Fryderyk Pautsch

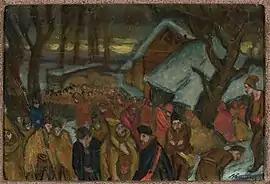
War Transports from Serbia

Thanks to a scholarship, he was able to study in Paris, at the Académie Julian, from 1905 to 1906. When he returned, he settled in Lwów, but paid frequent visits to Pokuttia (southeast Galicia), where he painted scenes featuring the Hutsul people and their culture. In 1908, he became a member of the Society of Polish Artists ("Sztuka"). Four years later, he joined the Vienna Hagenbund. That same year, he was appointed Professor of Decorative Painting at the State Art Academy in Breslau, now Wrocław. He exhibited frequently, under the name "Friedrich Pautsch", notably at the Große Berliner Kunstausstellung of 1914, where he presented seventeen works.